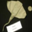
Label: ray